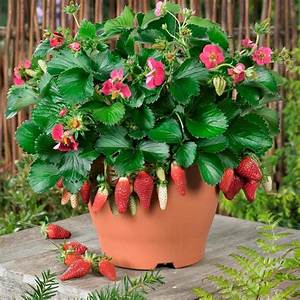
Label: Strawberry